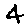
Label: 4